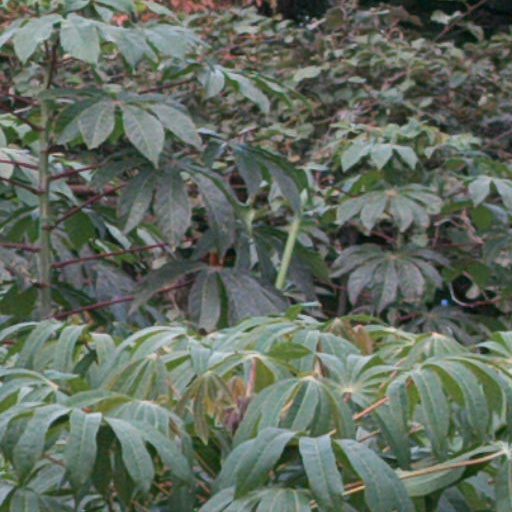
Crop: cassava